Women in Joseon

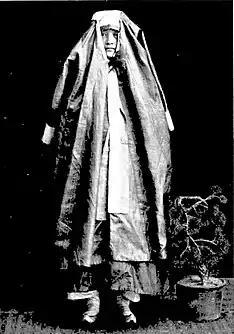
1906 photo described by the knowledgeable photographer, Homer Hulbert, as suitable respectable attire for the street. These were traditionally of green silk.

During the Goryeo dynasty women had considerable freedom. They could freely mingle with men, have their own possessions, and inherit land. That changed drastically during the second half of the Joseon era after the Imjin War, as women's situation became gradually worse. Their life was regulated by Neo-Confucianism but in a much stricter way than in China, where the philosophy originated. This change in society based on Chinese-influenced Neo-Confucianism can be correlated to an increasingly clan-based patrilineal focus on lines of male descent resulting in the printing of "chokpo" (genealogies) from 1600 onwards. The ensuing shift in social ideology from 1650 onwards has been described as striking.